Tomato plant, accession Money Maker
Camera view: tilt-top (135 deg); turntable rotation: 120 degrees
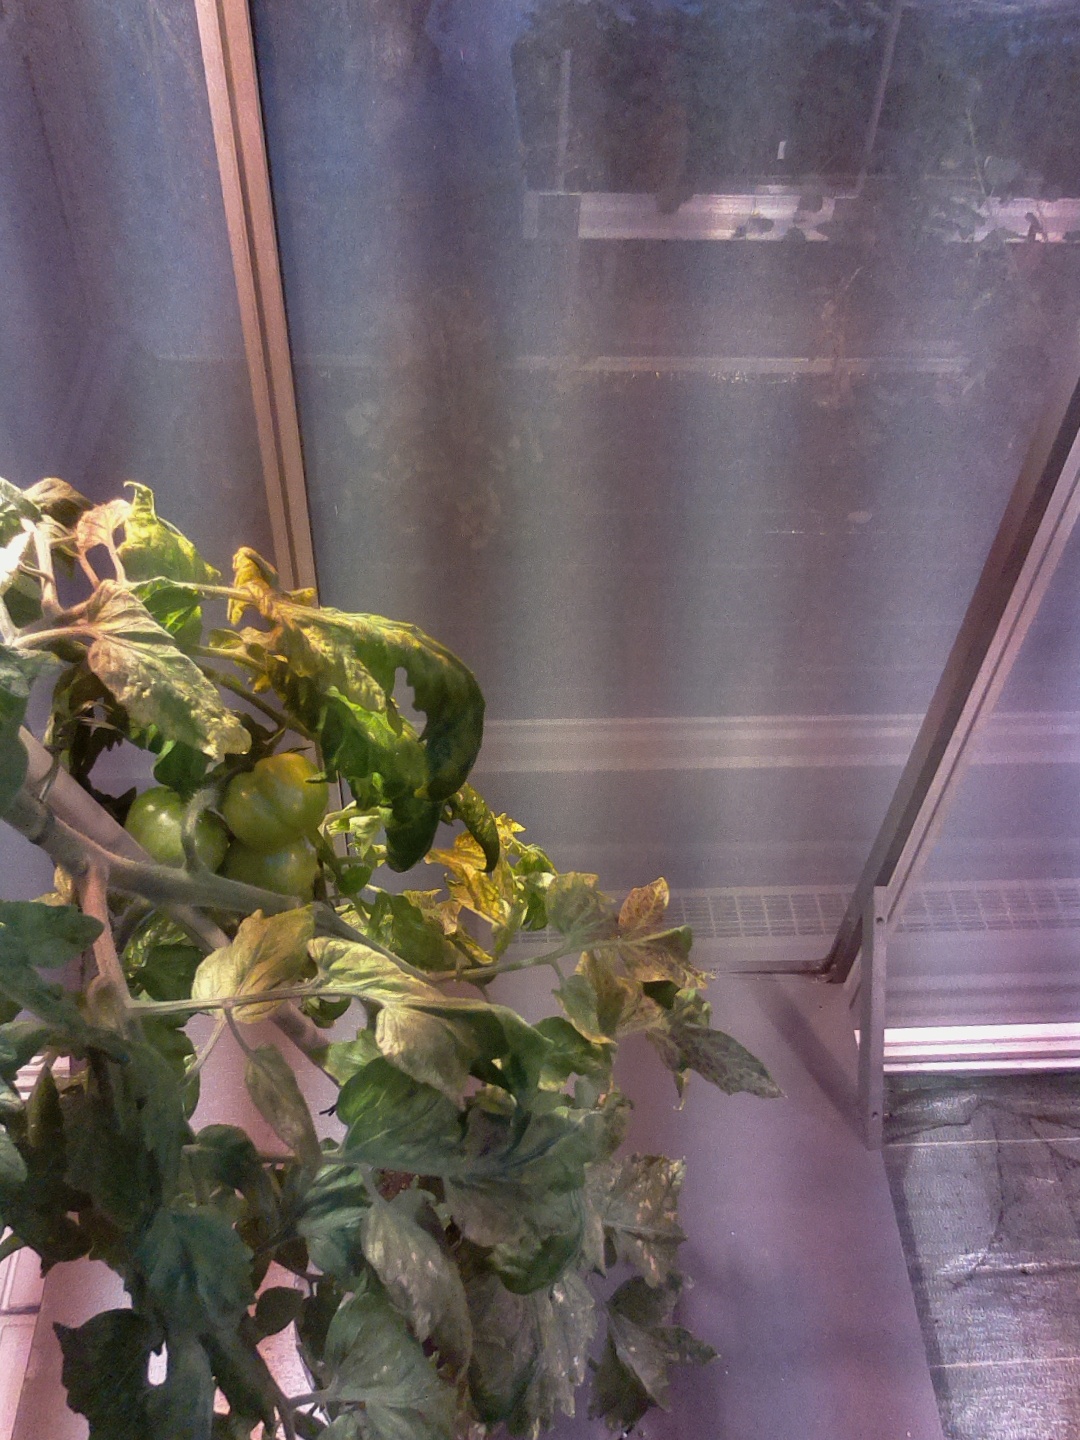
BBCH growth stage 76: 60%-70% of final fruit size